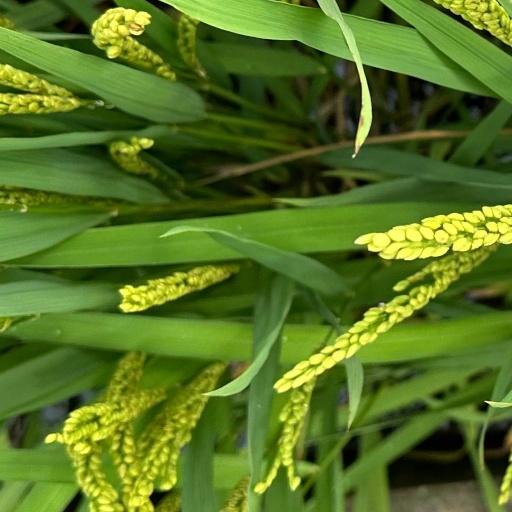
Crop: rice